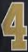
Number: 4